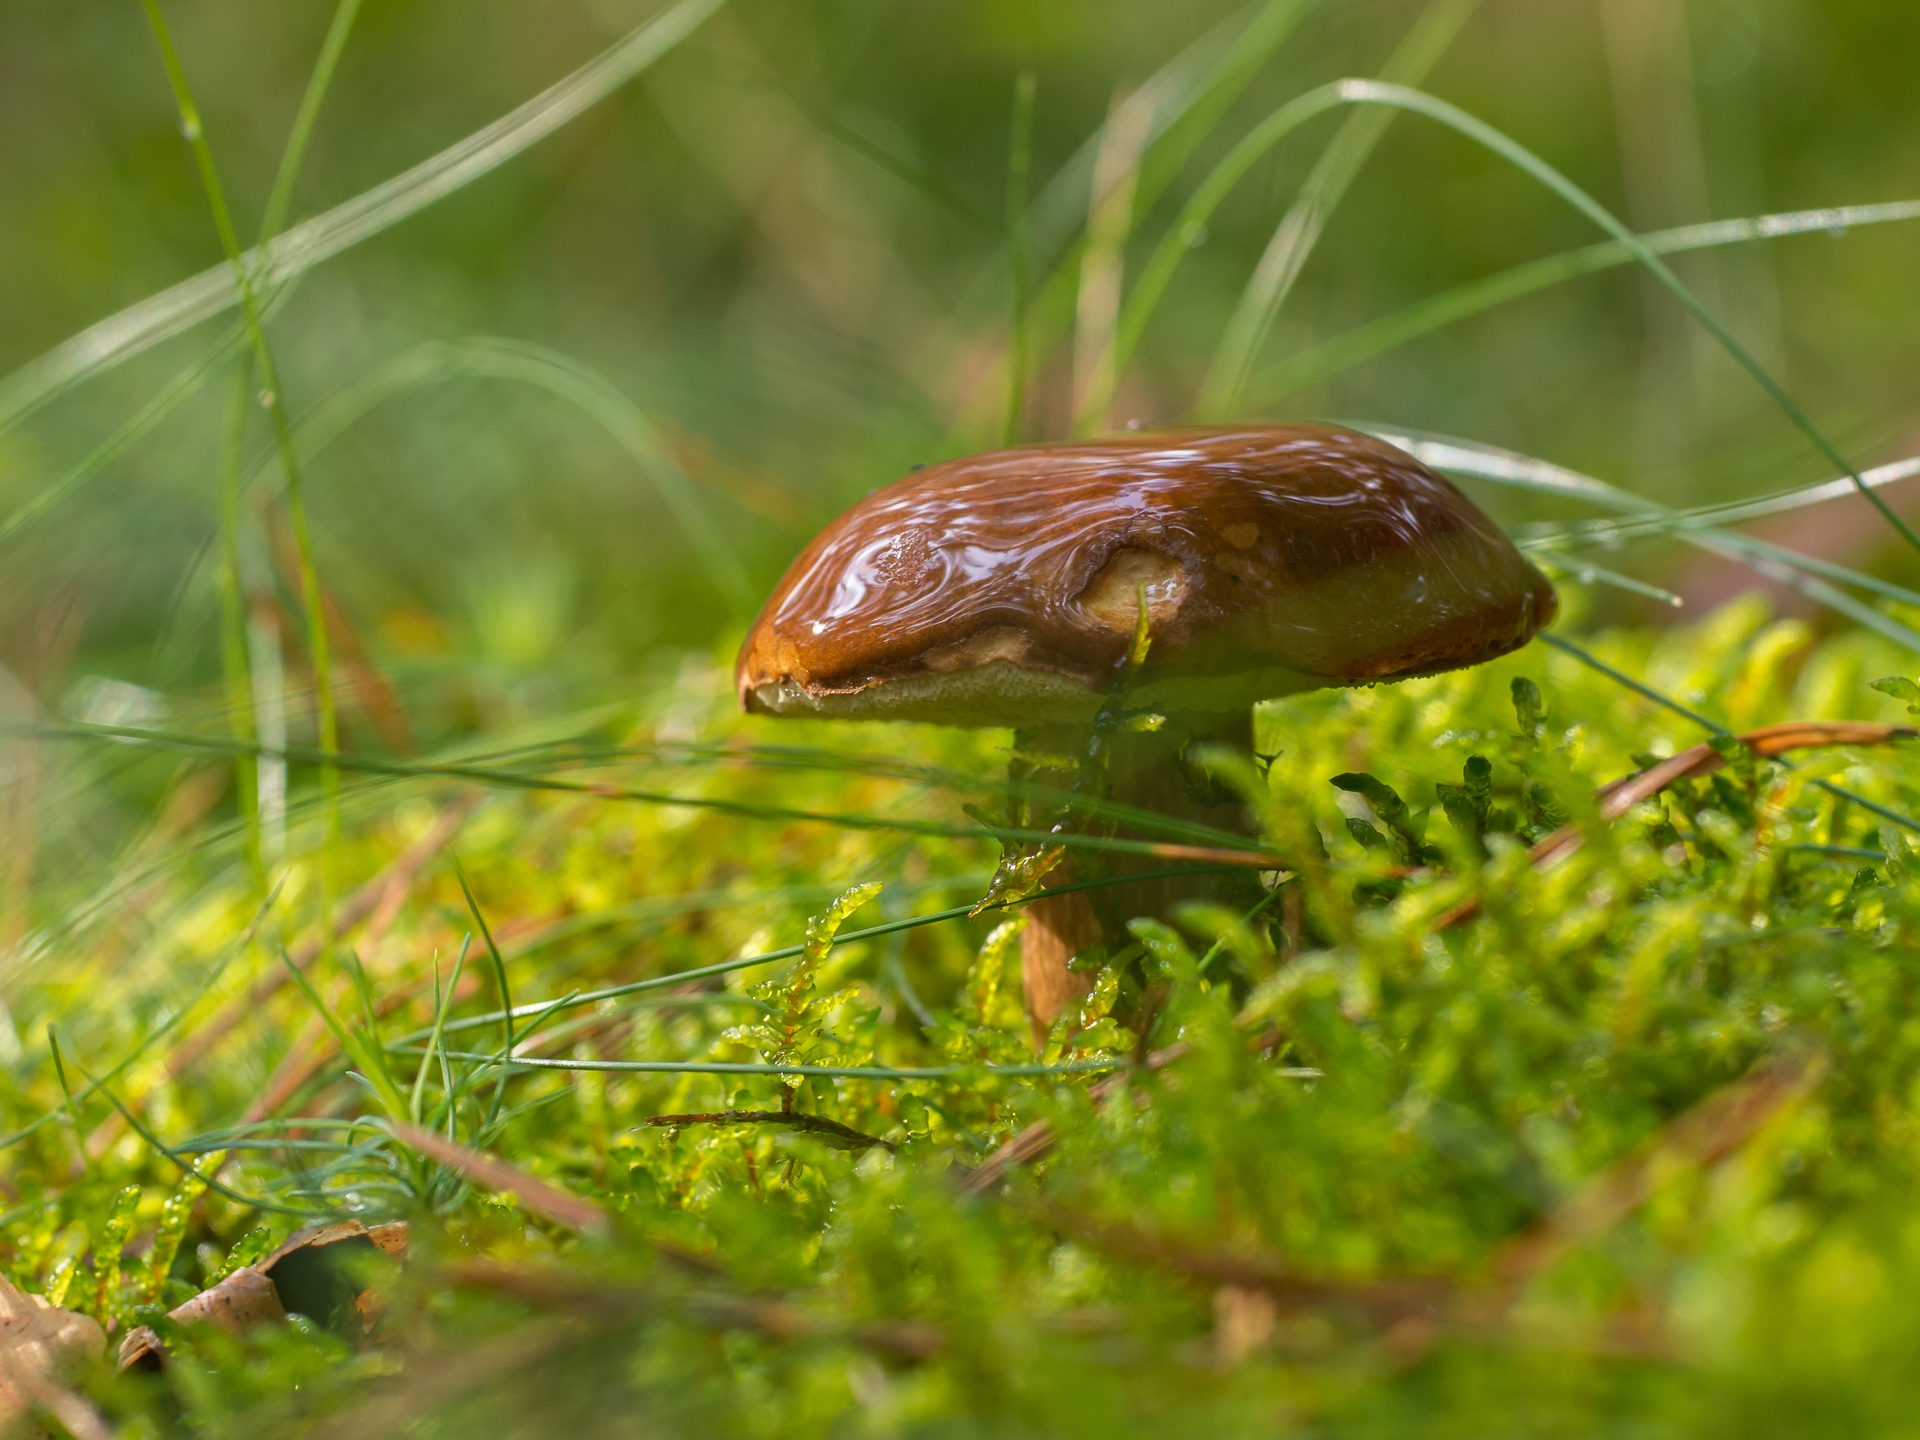
nature, forest, grass, meadow, leaf, flower, wildlife, green, mushroom, flora, fauna, close up, 2014, sommer, wald, sigma60mmf28dn, panasoniclumixg5, macro photography